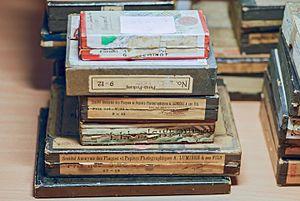
La photothèque du muséum de Toulouse est un service interne du muséum de Toulouse. Rattachée au domaine Patrimoine, la photothèque fait partie du service Bibliothèque et documentation. Elle a plusieurs missions, car elle gère, centralise et met à la disposition de tous, les campagnes photographiques réalisées au sein de l'établissement. Depuis plusieurs années, le travail de la photothèque vise aussi à remettre aux normes de conservation, inventorier et numériser les collections photographiques. Cela nécessite des recherches historiques et techniques très précises, un relais étroit avec le service conservation du musée ainsi que des échanges avec des spécialistes. Après identification, une étude est menée sur la vie des photographes et le contexte des prises de vue de chaque période et zone géographique concernées. Elle procède à un enrichissement de ses collections par des dons ou achats de photographies anciennes pour continuer à enrichir ses fonds.